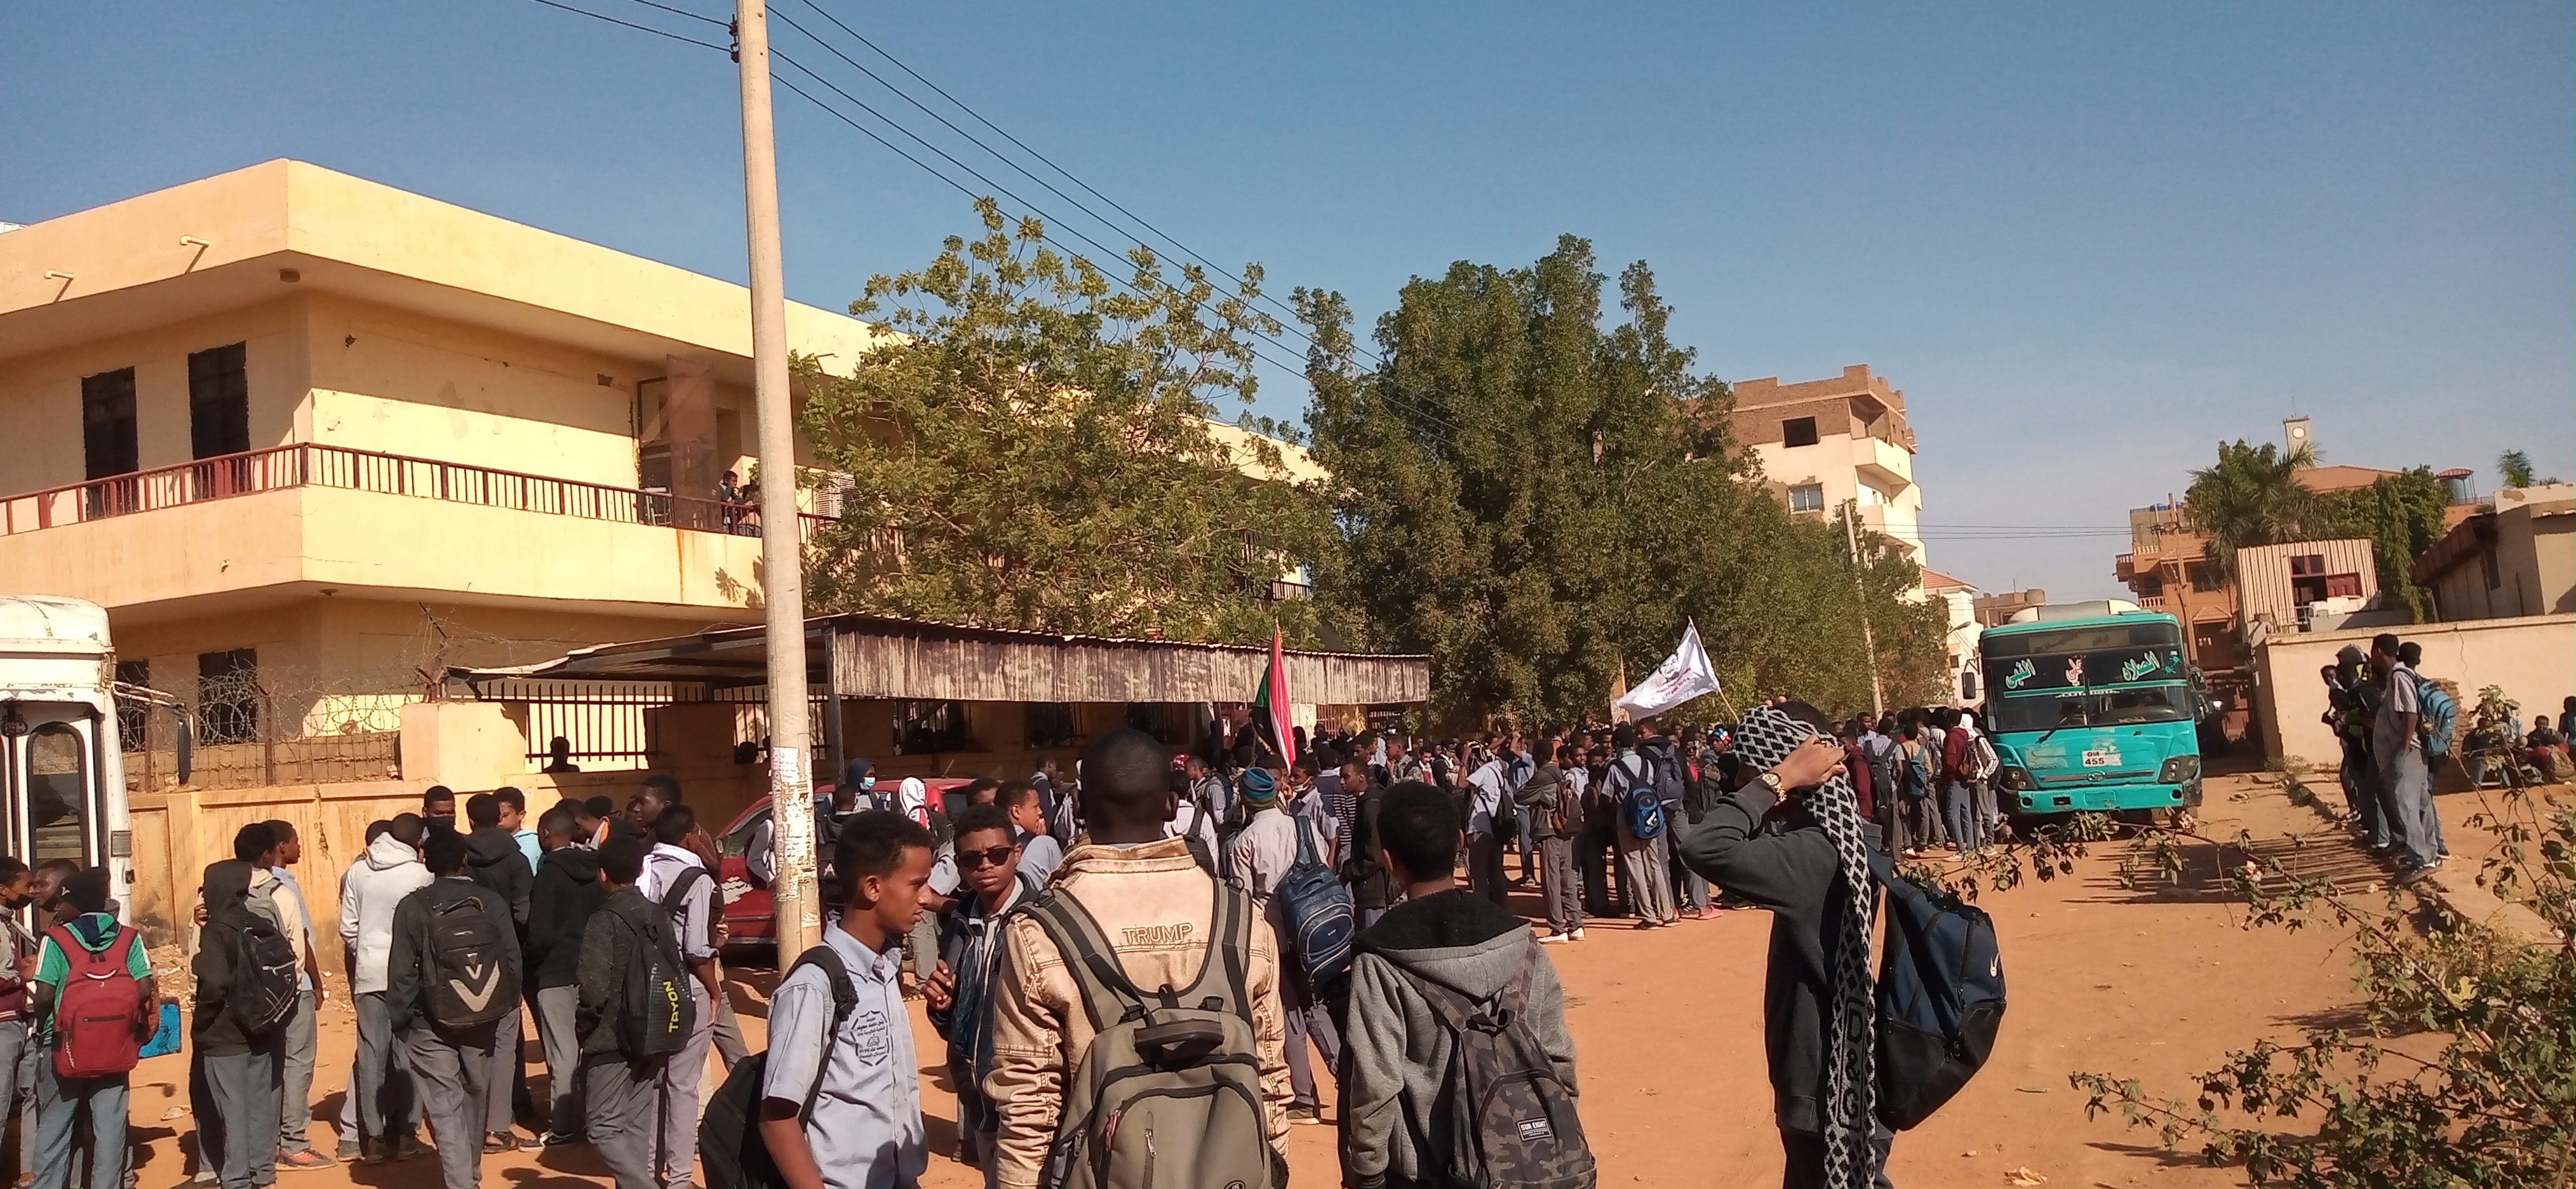
الوصف بالفصحى: تجمهر لطلاب المدارس بزيّهم الرسمي أمام مدرسة
الوصف بالعامية السودانية: طلاب المدرسة واقفين قدام المدرسة وفي حافلة بي الزي المدرسي
التصنيف: Public Spaces & Infrastructure